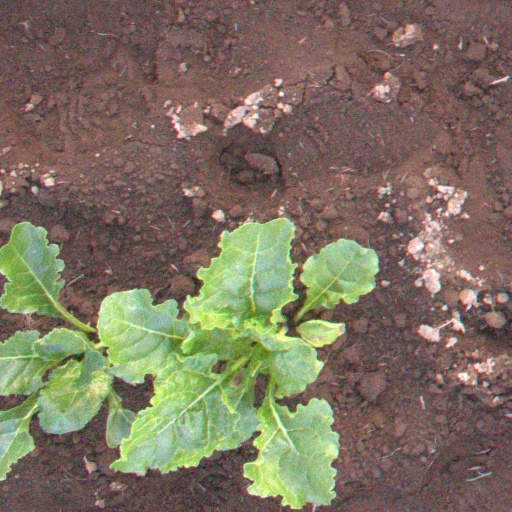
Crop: sugar beet